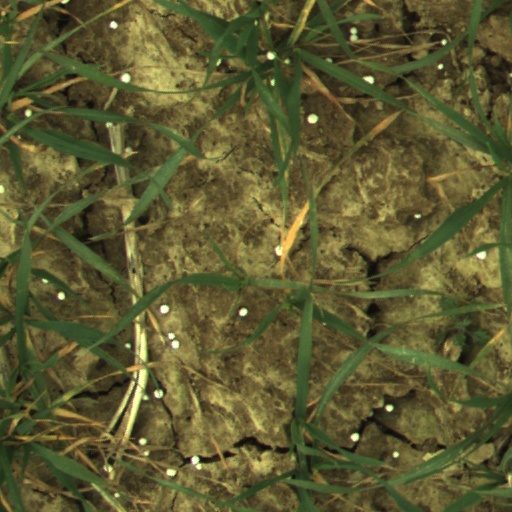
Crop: wheat